Poniente (film)

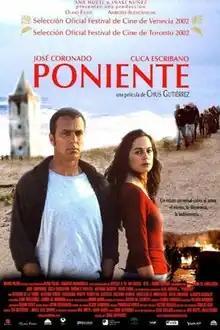
Theatrical release poster

Poniente is a 2002 Spanish film directed by Chus Gutiérrez and co-written by Icíar Bollaín which stars Cuca Escribano and José Coronado alongside Mariola Fuentes, Antonio Dechent and Farid Fatmi.